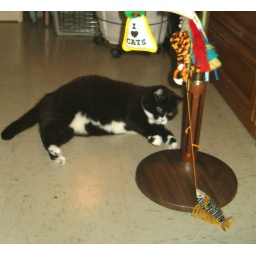
She bats the fish hard enough to spin it around the base - and her back feet are busy!